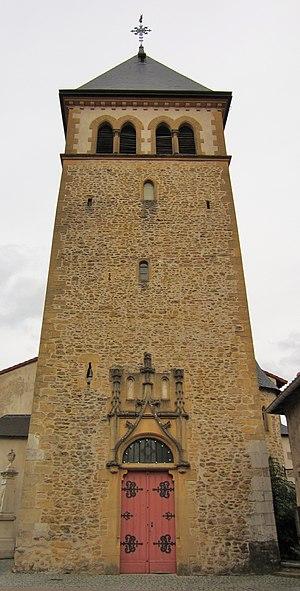
L'église Saint-Rémy est une église catholique située à Vaux, en France.
Vaux est une commune française située dans le département de la Moselle, en région Grand Est.
Cet article recense les monuments historiques de la Moselle, en France.